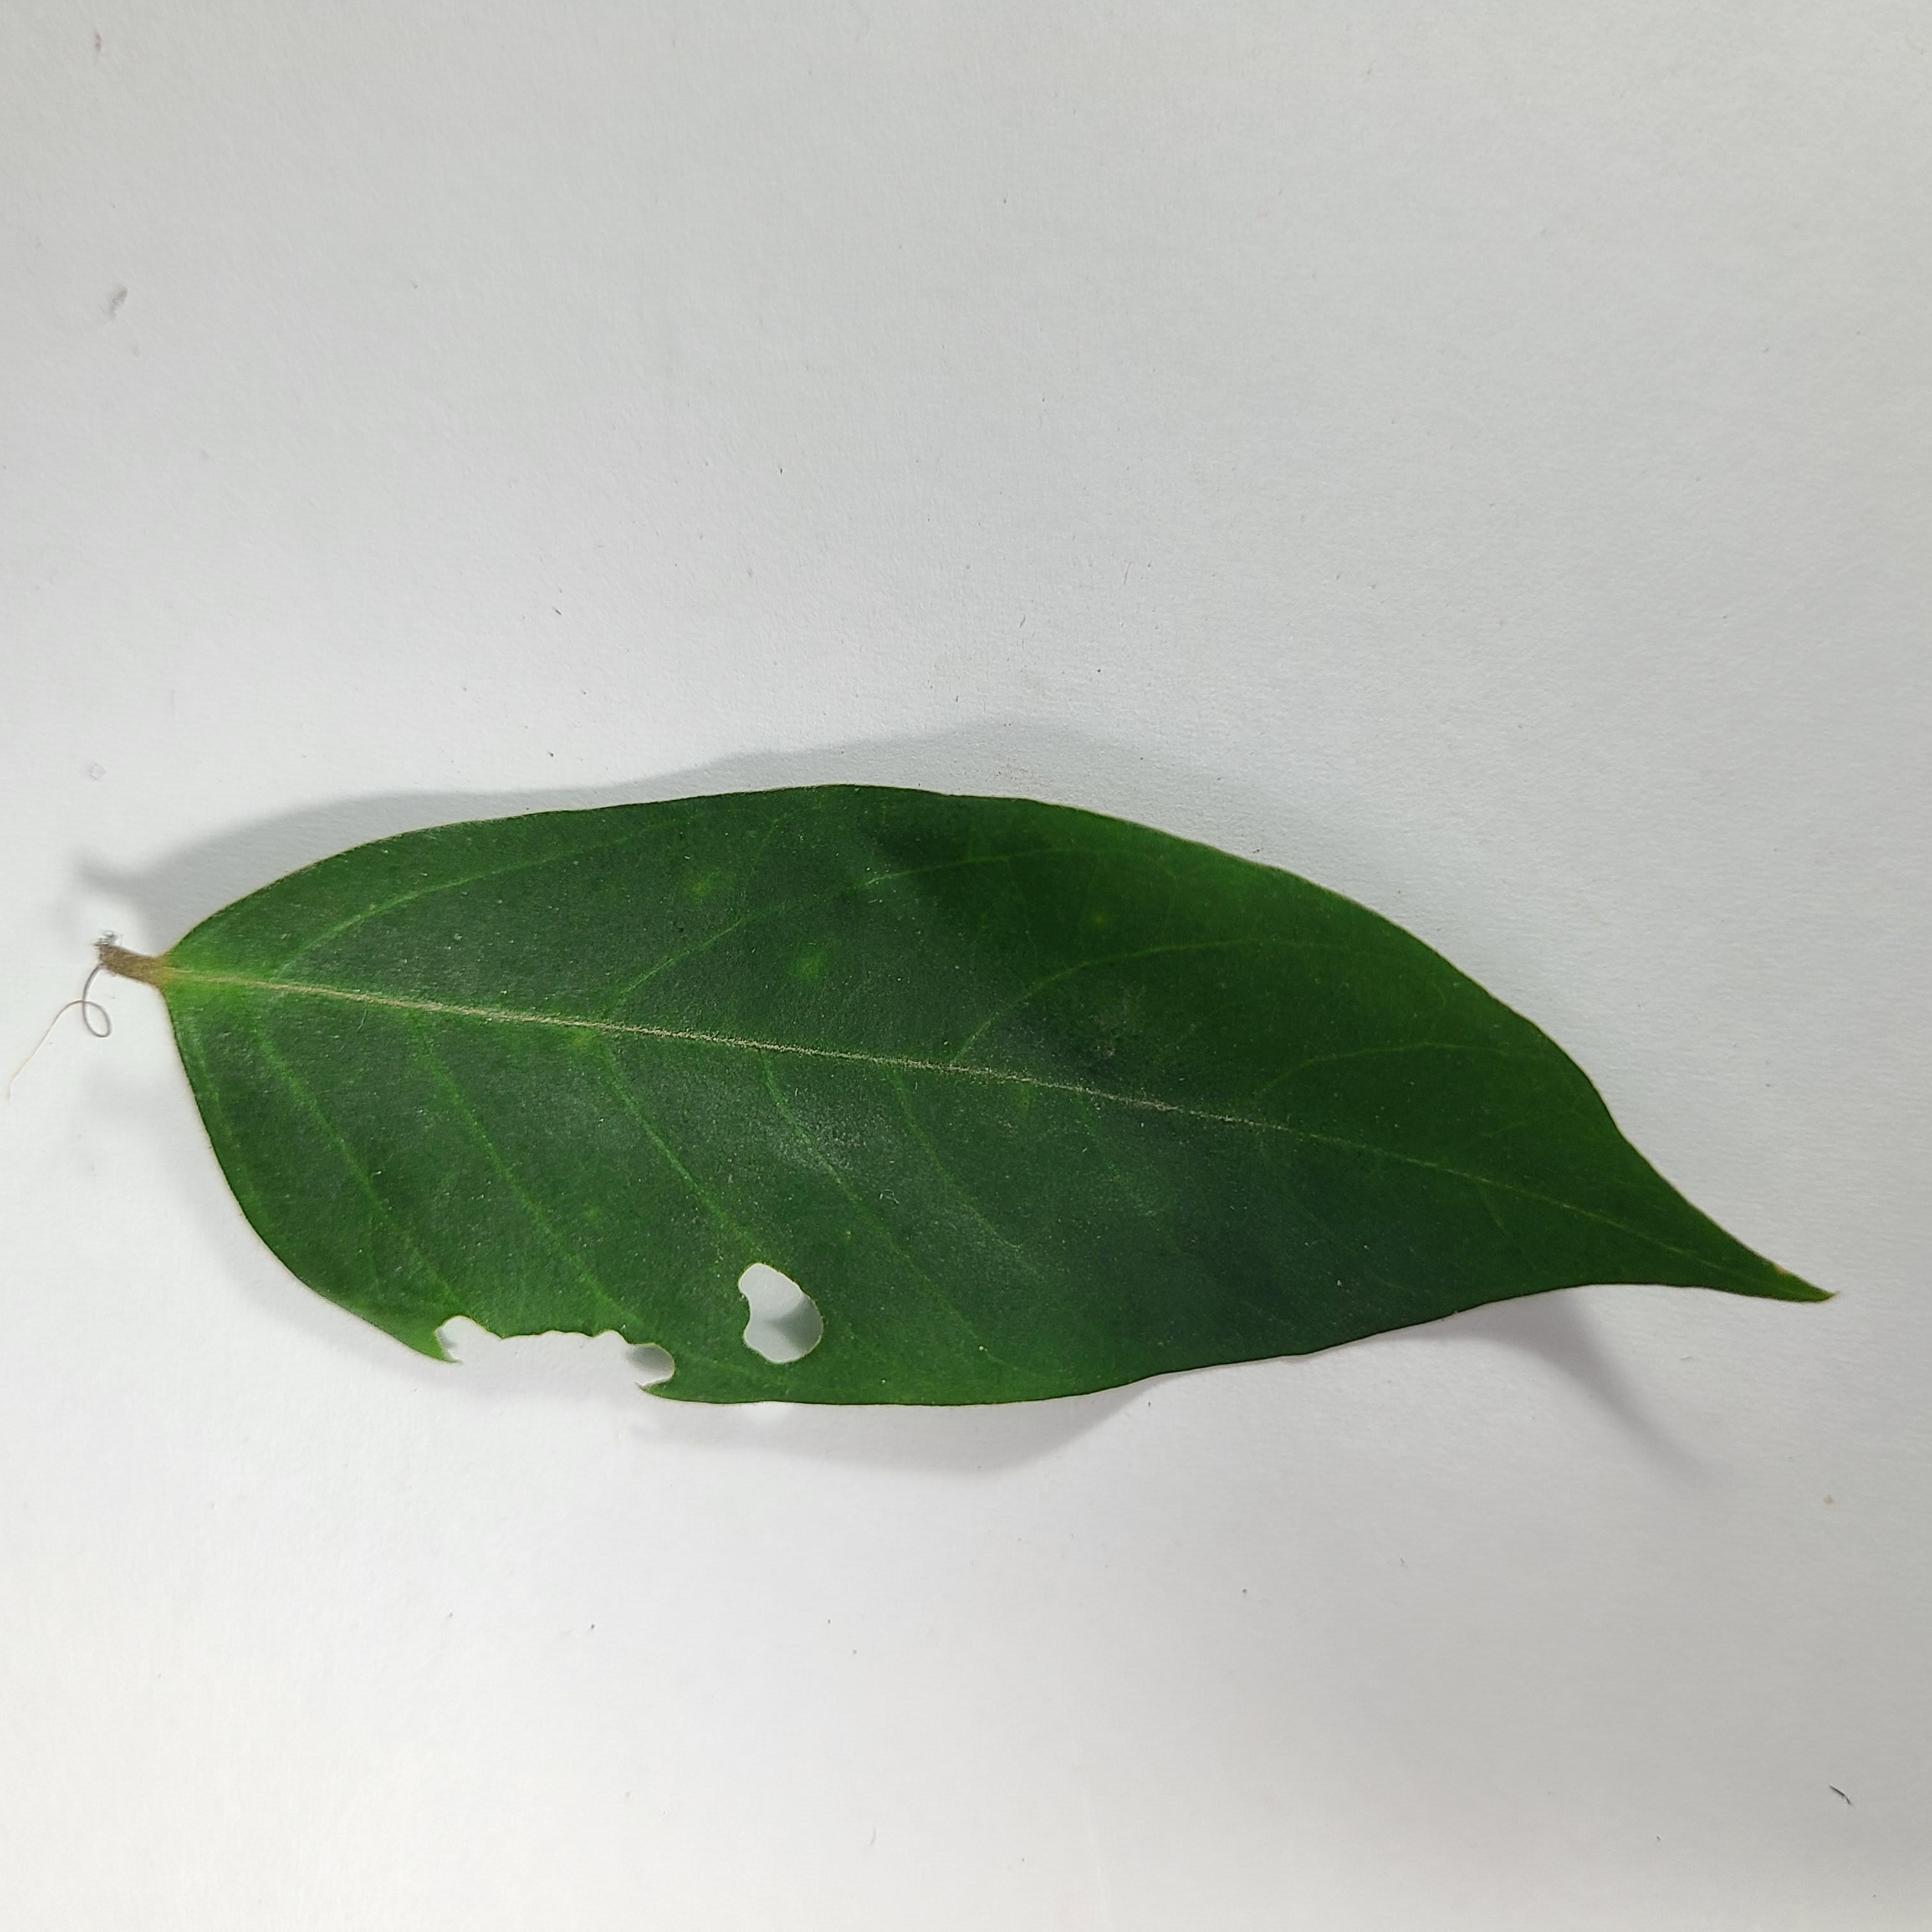
Label: Insect Hole leaves